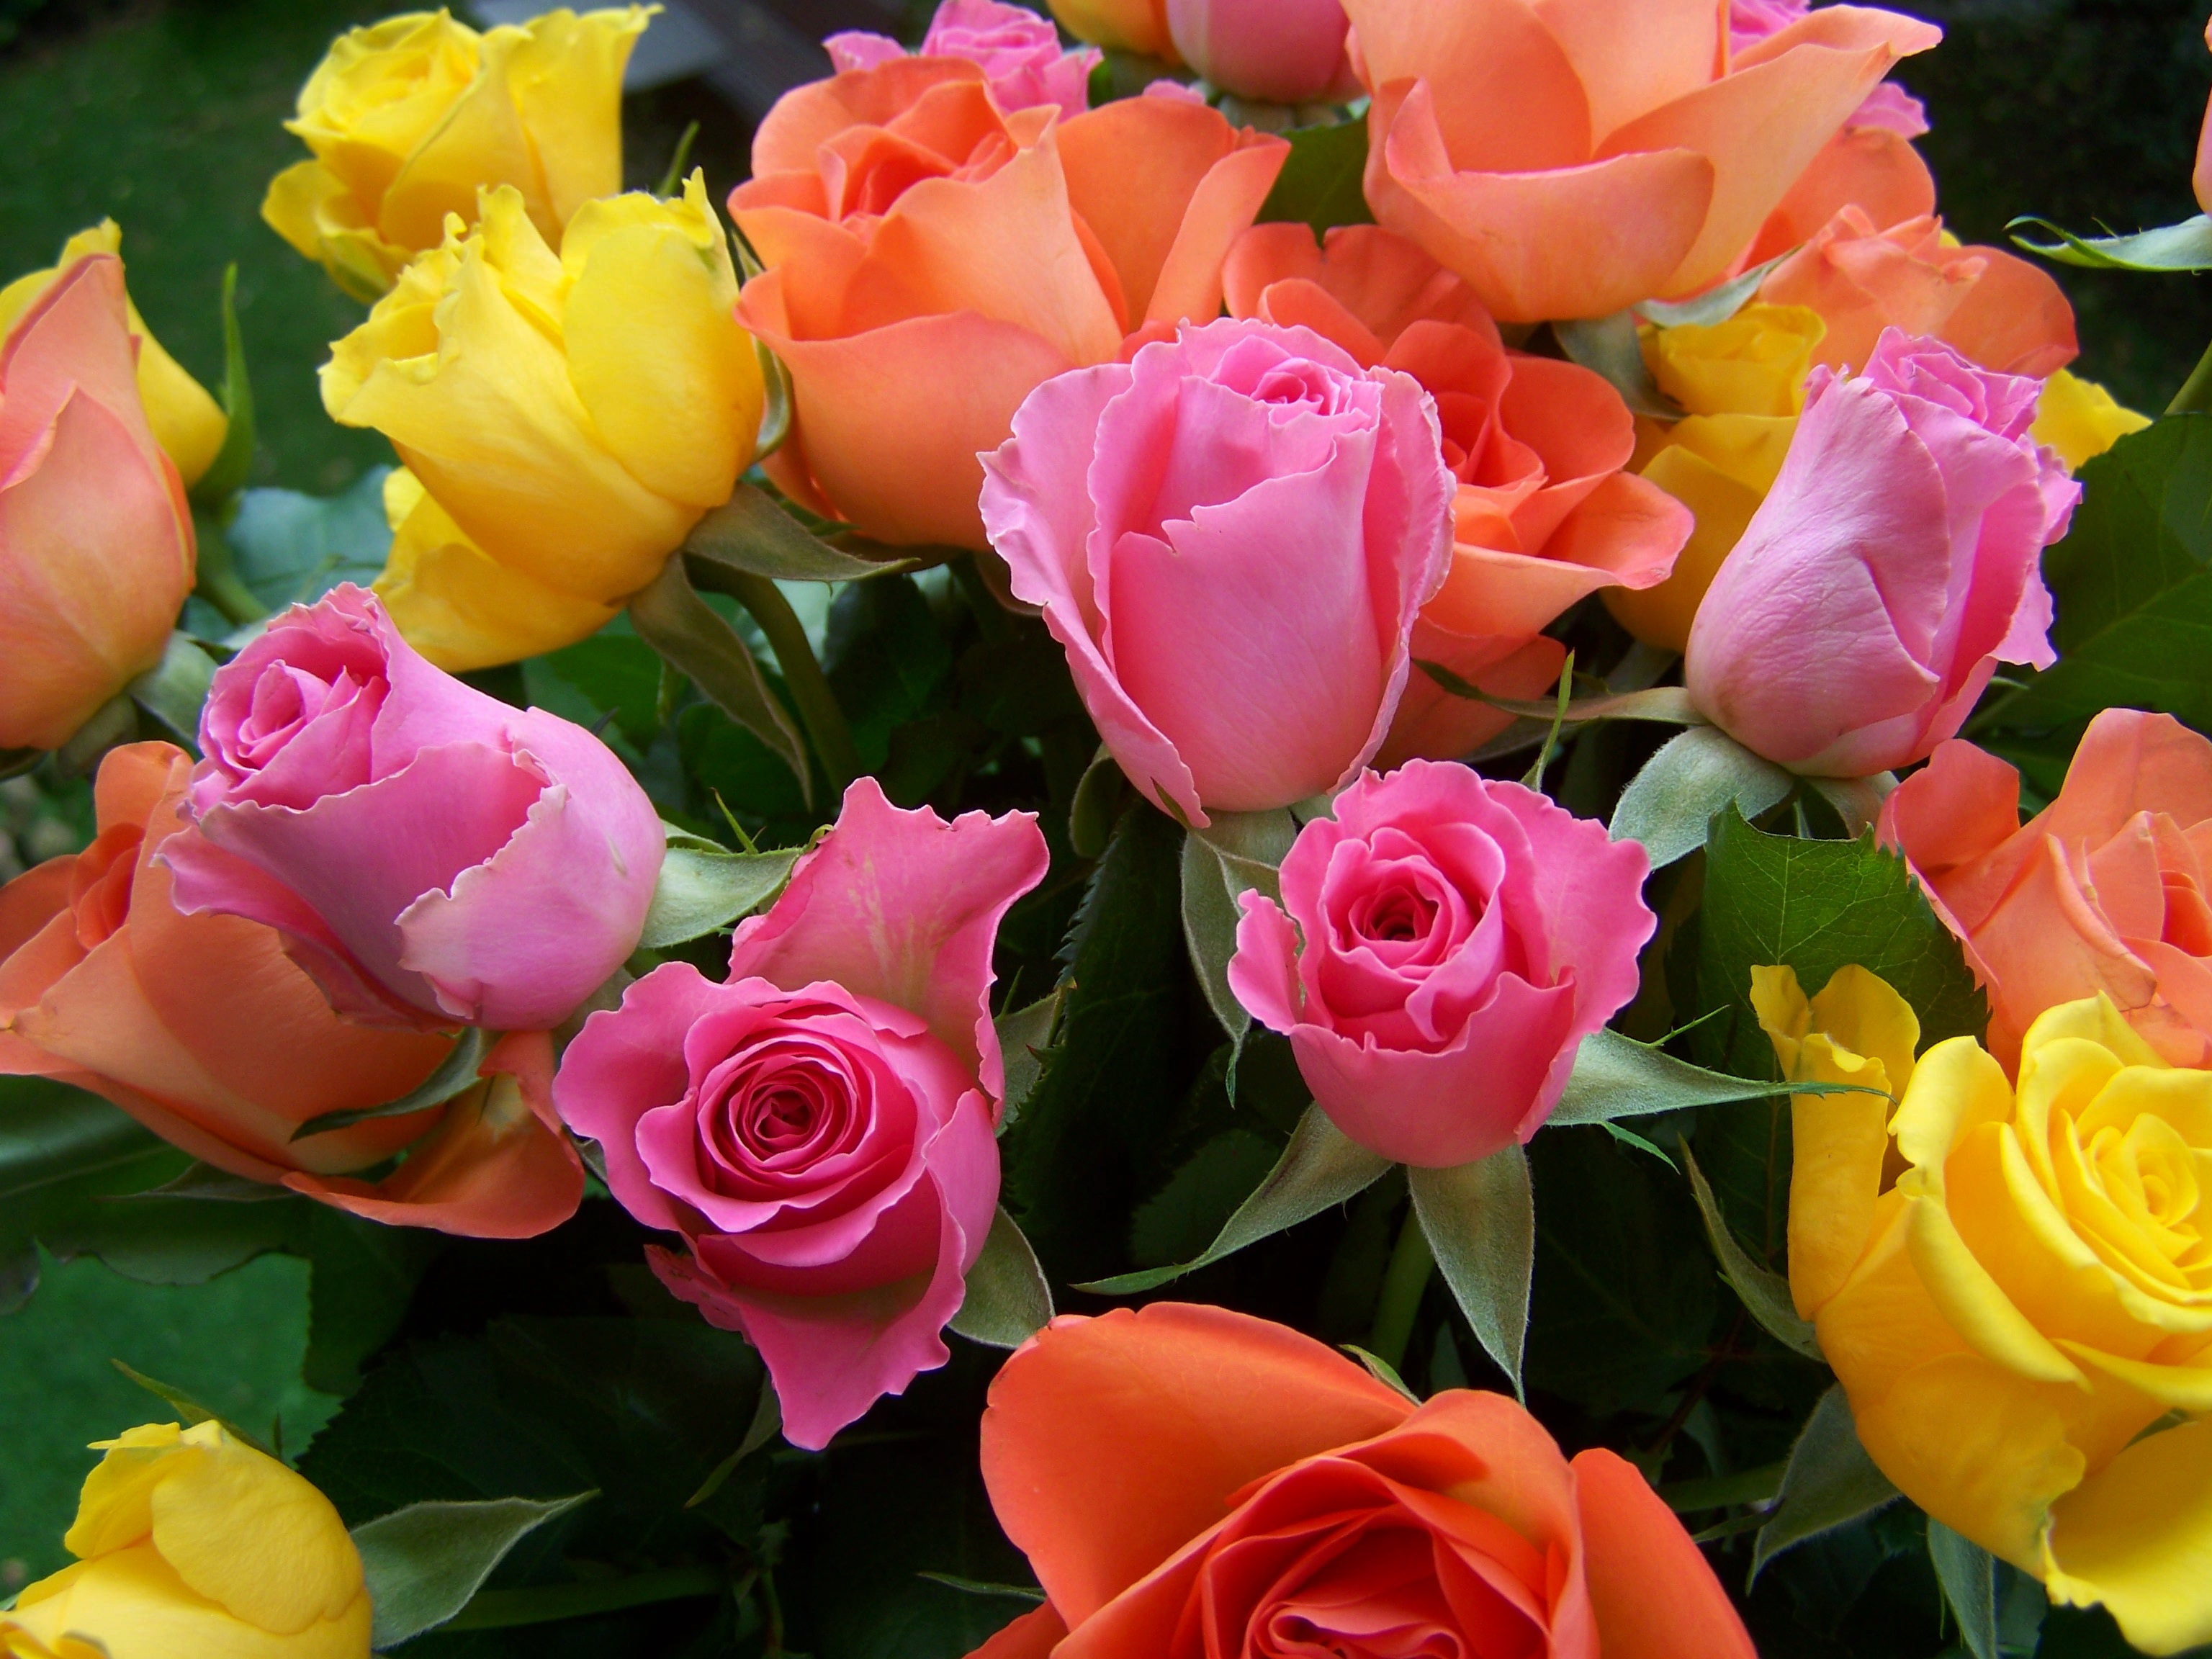
plant, flower, petal, gift, rose, orange, yellow, pink, roses, cut flower, floristry, floribunda, flowering plant, garden roses, rose family, flower bouquet, yellow orange, colorful bouquet of roses, land plant, austrian briar